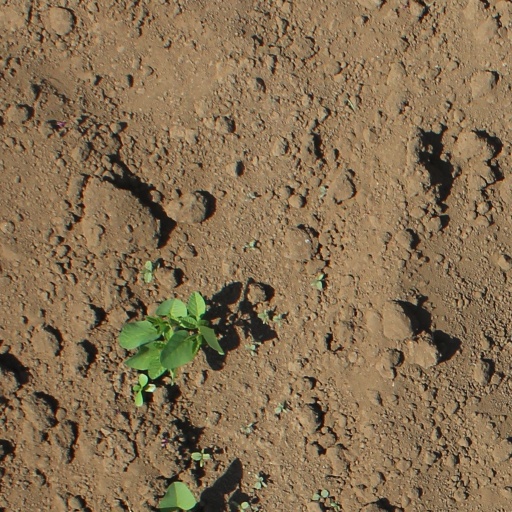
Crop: soybean